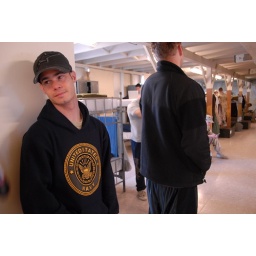
Guys in the 3P try to lounge as they await tickets home to work until our summer deployment to the Middle East.